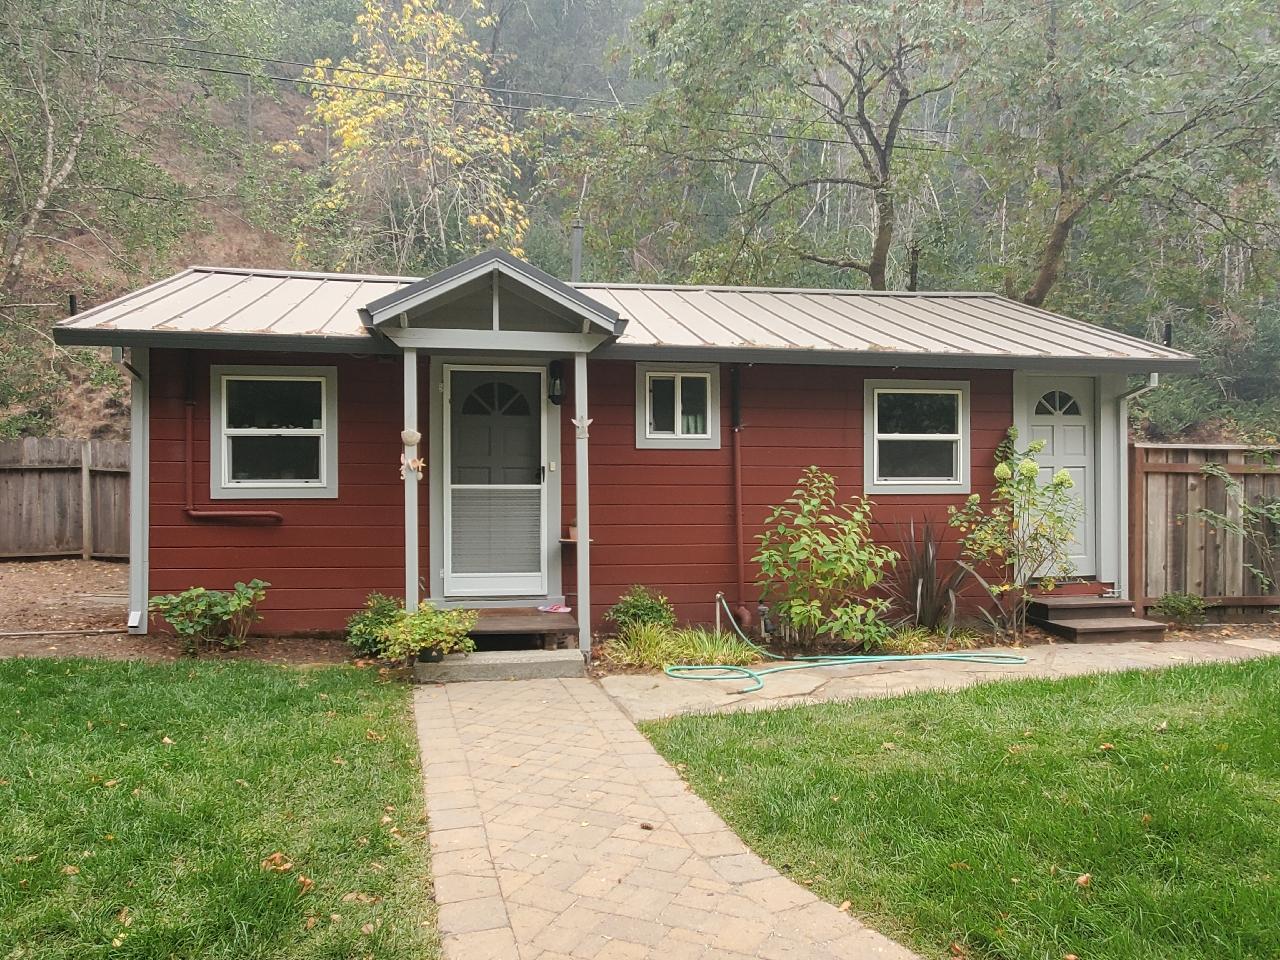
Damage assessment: no_damage